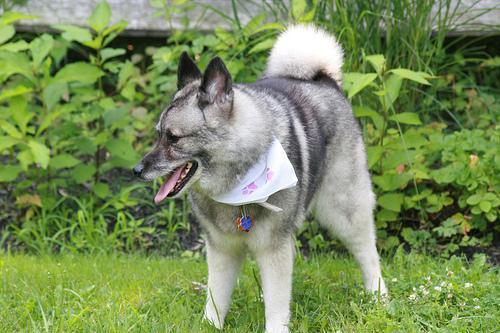
Norwegian_elkhound